Jim Yong Kim

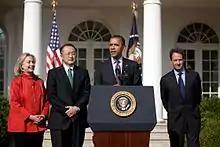
President Obama announces Dr. Jim Yong Kim as nominee to lead the World Bank.

On March 23, 2012, U.S. President Barack Obama announced his nomination of Kim for president of the World Bank. That same day Kim sent a letter addressed to the Dartmouth community stating that the position was "one of the most critical institutions fighting poverty and providing assistance to developing countries in the world today. After much reflection, I have accepted this nomination to national and global service" and that "if I am elected, our Board will take appropriate steps to ensure continuity of leadership and determine the timing of a search. For now, I remain president of Dartmouth."